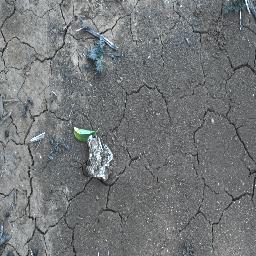
Label: negative